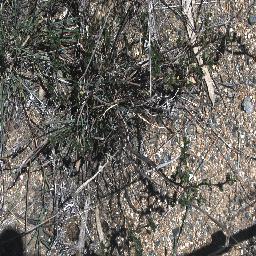
Label: negative